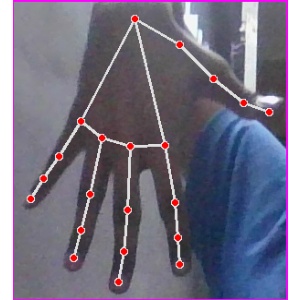
अक्षर: ढ